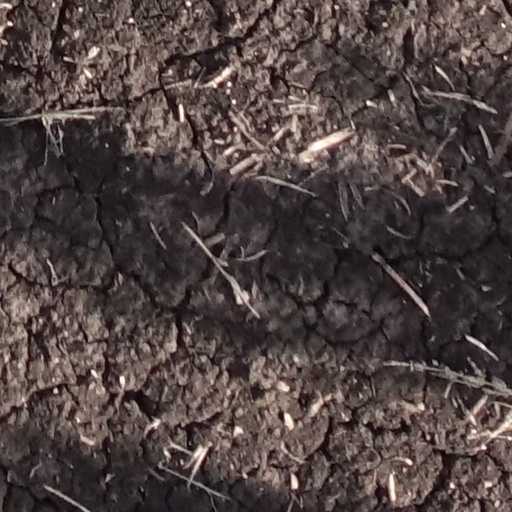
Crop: sorghum